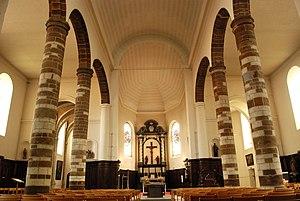
Belgique - Wallonie - Wavre - Église Saint-Martin de Limal
L'église Saint-Martin est une église baroque située à Limal, section de la commune belge de Wavre, en Brabant wallon.